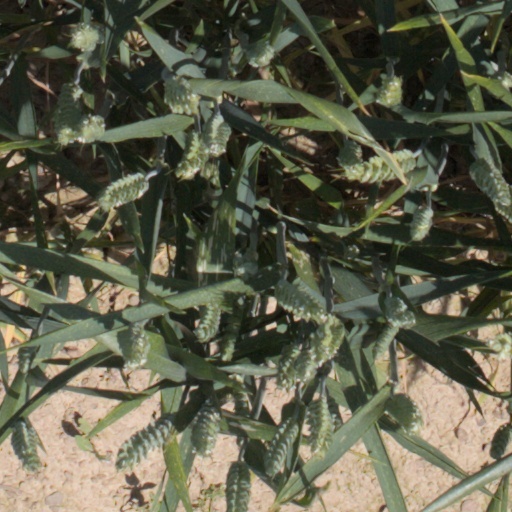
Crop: wheat